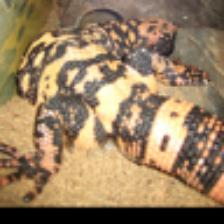
Label: NonHuman